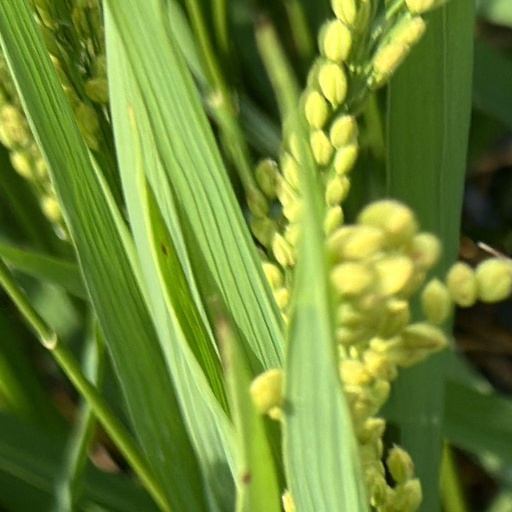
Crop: rice